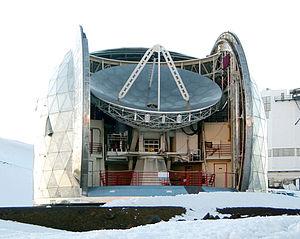
Le Caltech Submillimeter Observatory est un radiotélescope de 10,4 m de diamètre situé près du James Clerk Maxwell Telescope sur le site des Observatoires du Mauna Kea à Hawaï. Il est spécialisé dans les observations submillimétriques et est géré par le California Institute of Technology.